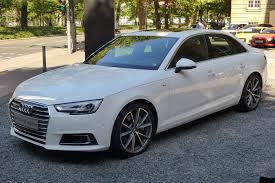
Label: noambulance